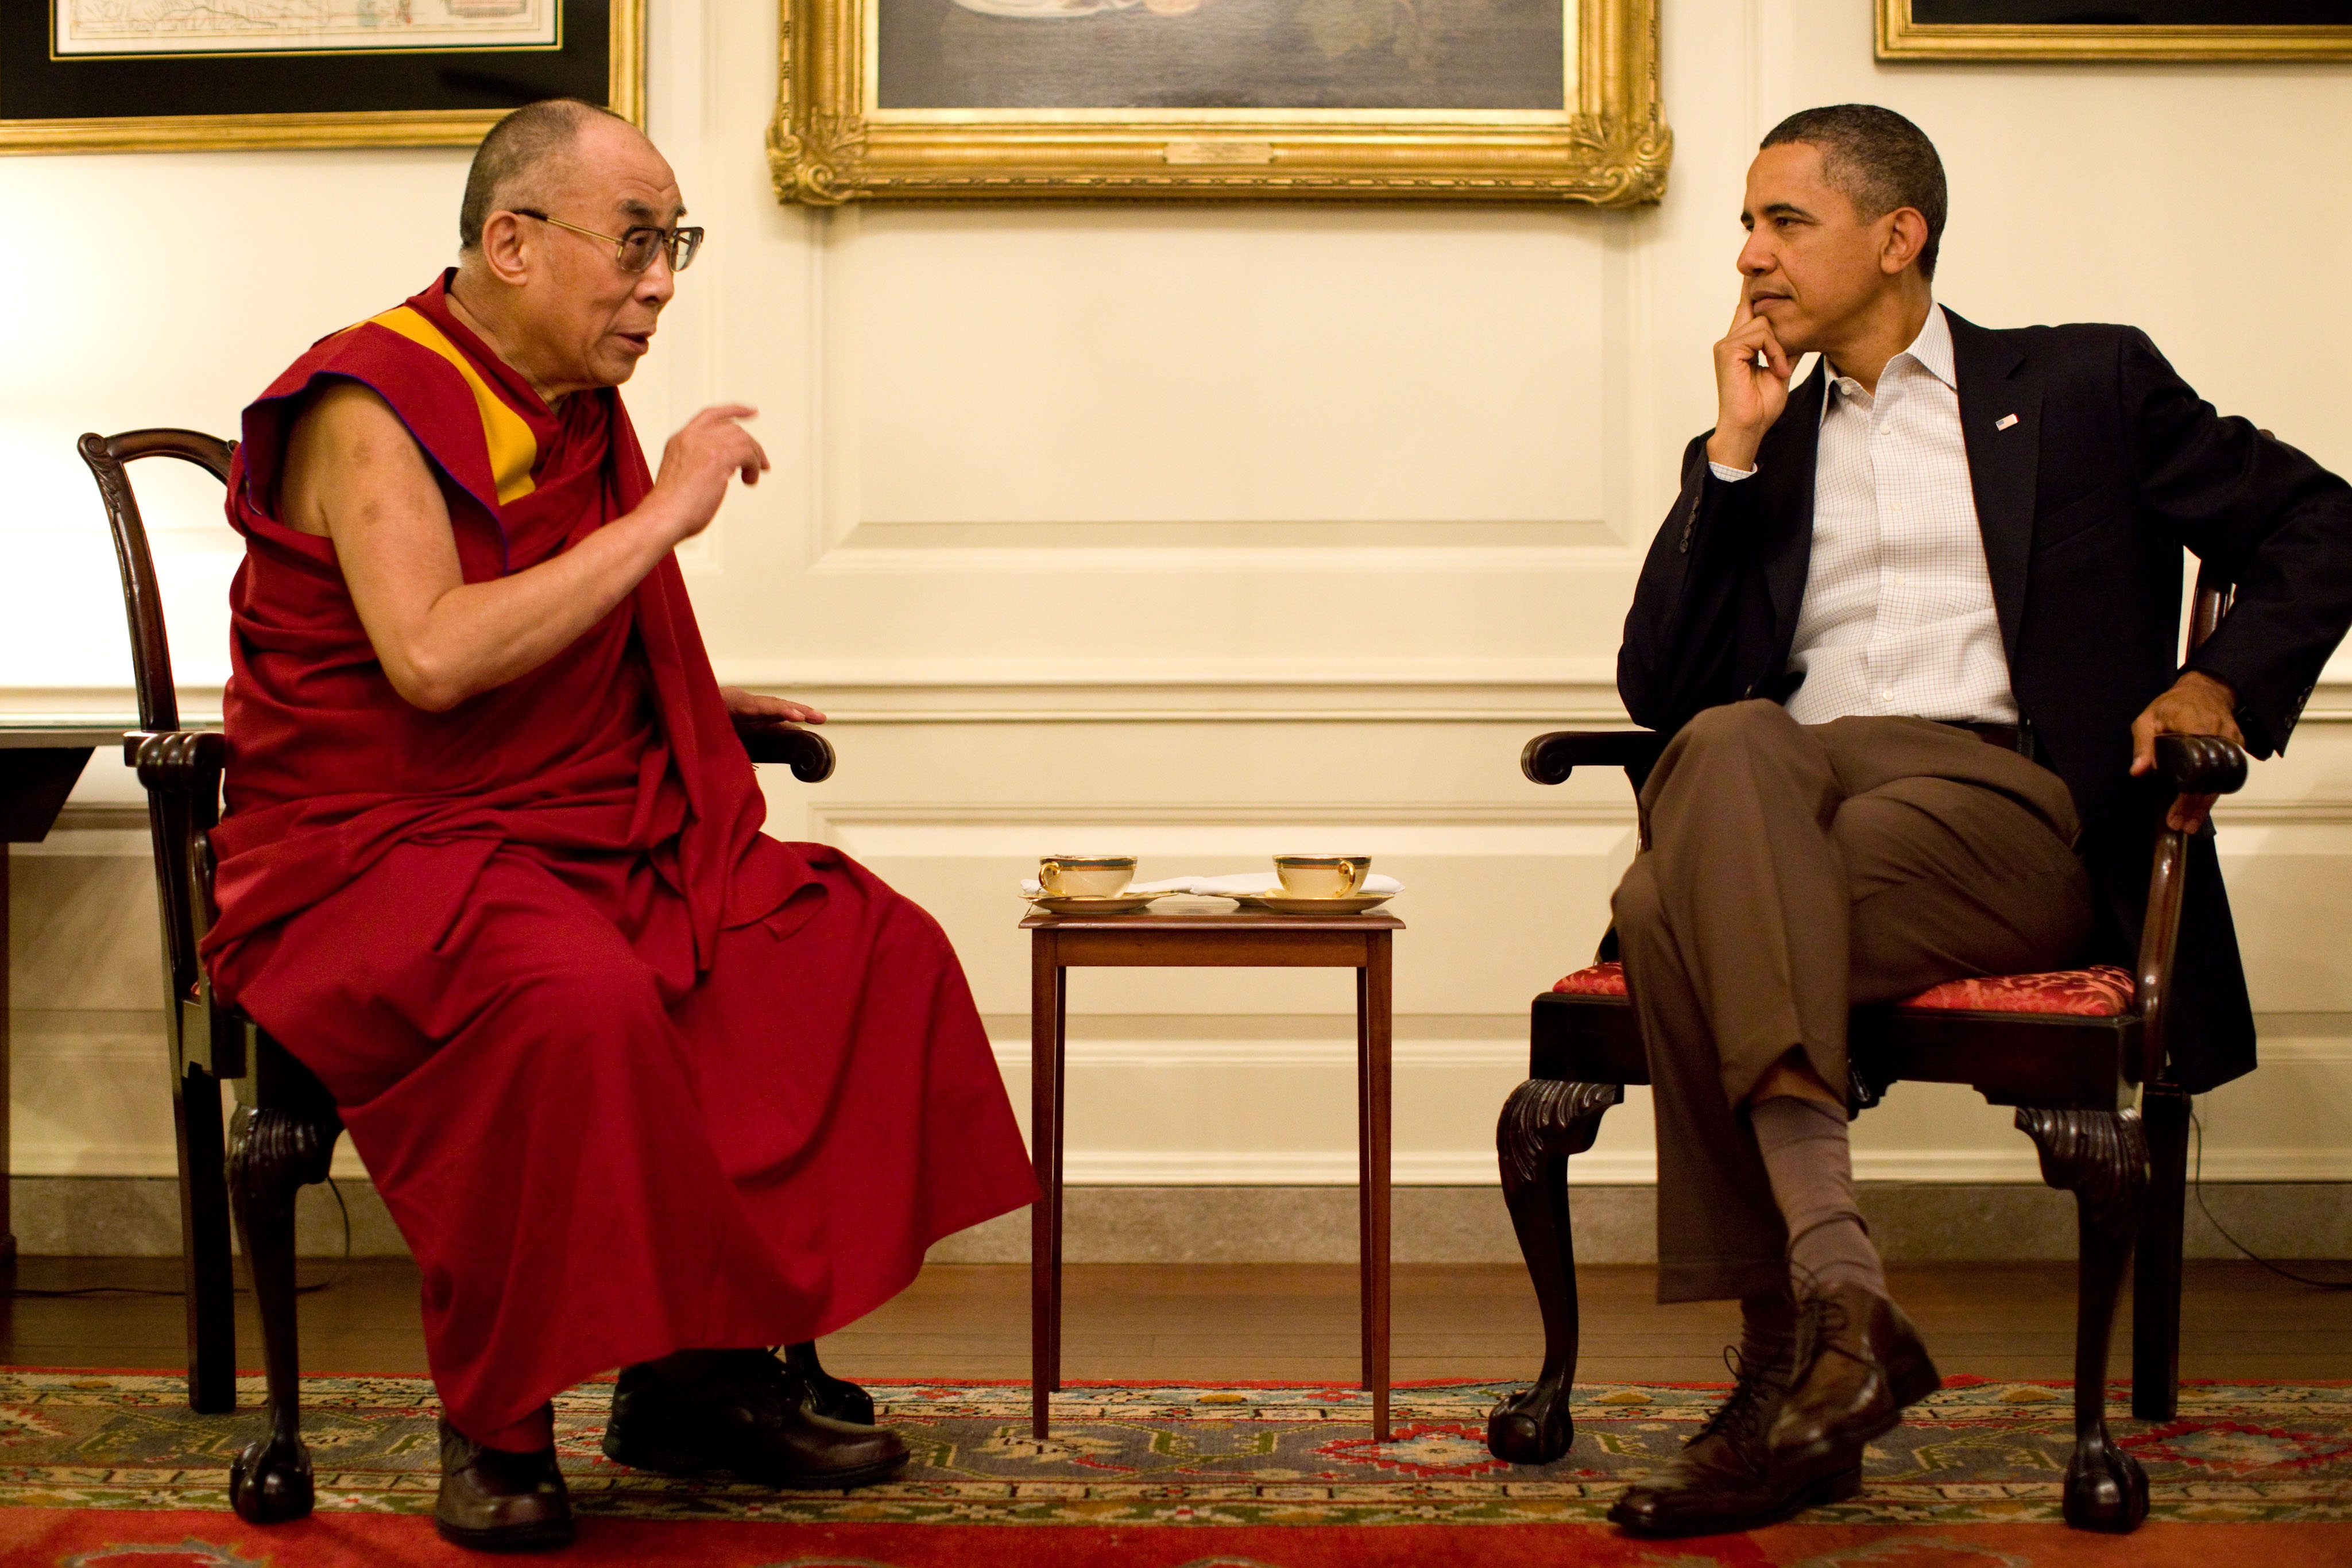
meeting, united states of america, buddhist, hawaii, washington, white house, 2011, wallpaper, china, honolulu, discussion, performing arts, barack obama, tibetan buddhism, president of the united states, chart room, residence of the president, us usa, map room, dalai lama, official photo, name of the dalai lama tenzin gyatso, 14th dalai lama, born july 6 1935, to taktser, barack hussein obama ll, birth 4 august 1961, 44th president of the united states, musical theatre